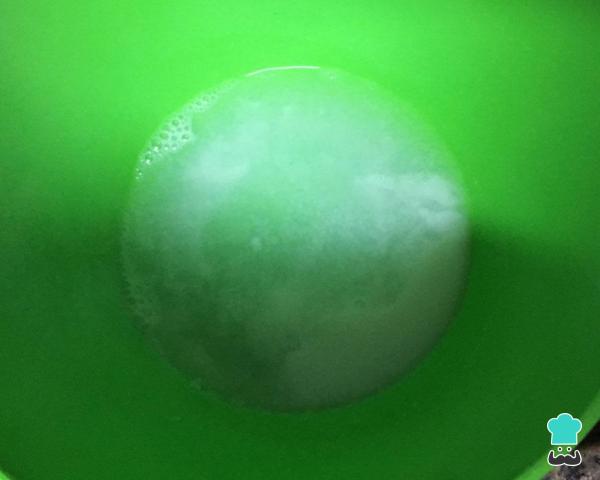
Mezcla la mantequilla y la sal con el agua caliente hasta integrar completamente.